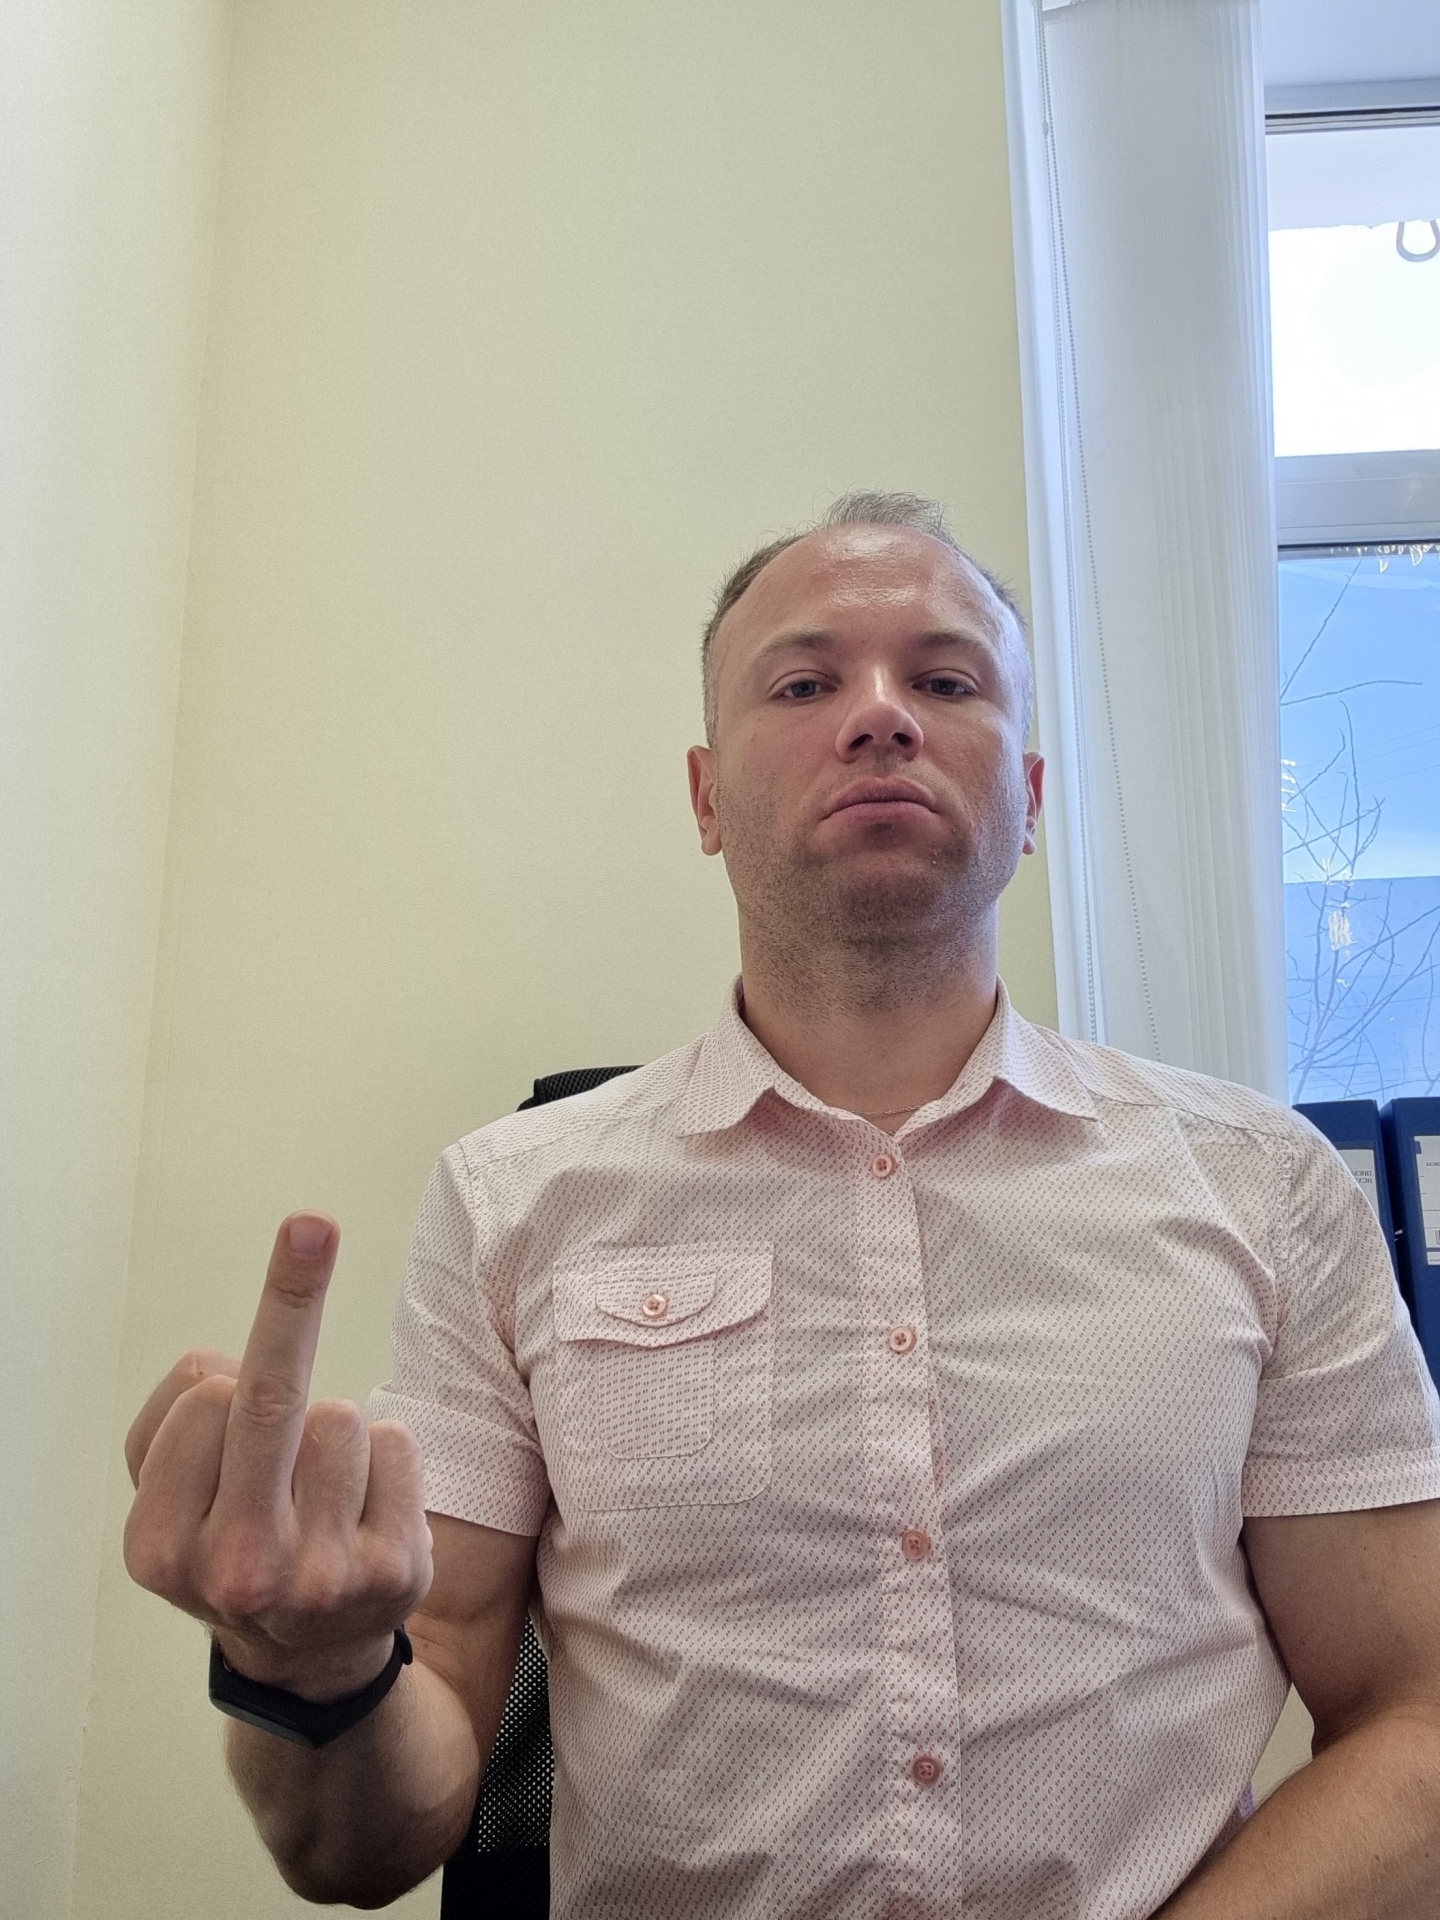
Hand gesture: middle_finger